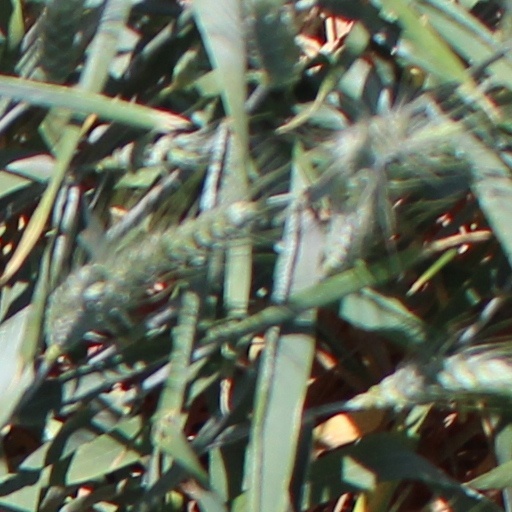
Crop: wheat